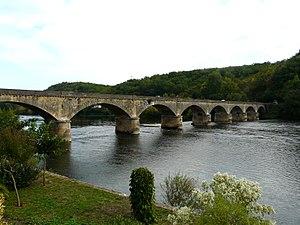
L'aval du pont de Lalinde sur la Dordogne vu depuis Lalinde en rive droite. La rive opposée se trouve sur Couze-et-Saint-Front